Battle of Inkerman

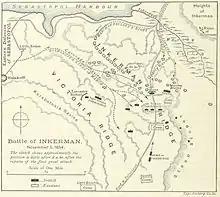
A British map of the positions of the forces after the initial assault

On 5 November 1854, the Russian 10th Division, under Lt. General , launched a heavy attack on the allied right flank atop Home Hill east from the Russian position on Shell Hill. The assault was made by two columns of 35,000 men and 134 field artillery guns of the Russian 10th Division. When combined with other Russian forces in the area, the Russian attacking force would form a formidable army of some 42,000 men. The initial Russian assault was to be received by the British Second Division dug in on Home Hill with only 2,700 men and 12 guns. Both Russian columns moved in a flanking fashion east towards the British. They hoped to overwhelm this portion of the Allied army before reinforcements could arrive. The fog of the early morning hours aided the Russians by hiding their approach. Not all the Russian troops could fit on the narrow 300-metre-wide heights of Shell Hill. Accordingly, General Soymonov had followed Prince Alexander Menshikov's directive and deployed some of his force around the Careenage Ravine. Furthermore, on the night before the attack, Soymonov was ordered by General Peter A. Dannenberg to send part of his force north and east to the Inkerman Bridge to cover the crossing of Russian troop reinforcements under Lt. General . Thus, Soymonov could not effectively employ all of his troops in the attack.